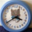
Label: clock